João Teixeira (footballer, born 1994)

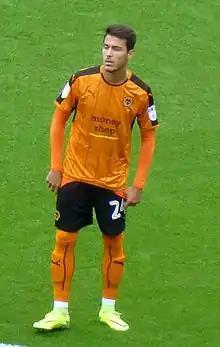
Teixeira playing for Wolverhampton Wanderers in 2016

João Rafael de Brito Teixeira (born 6 February 1994) is a Portuguese professional footballer who plays as a midfielder for Primeira Liga club Gil Vicente.